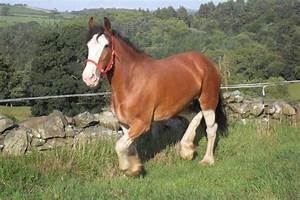
Label: cavallo